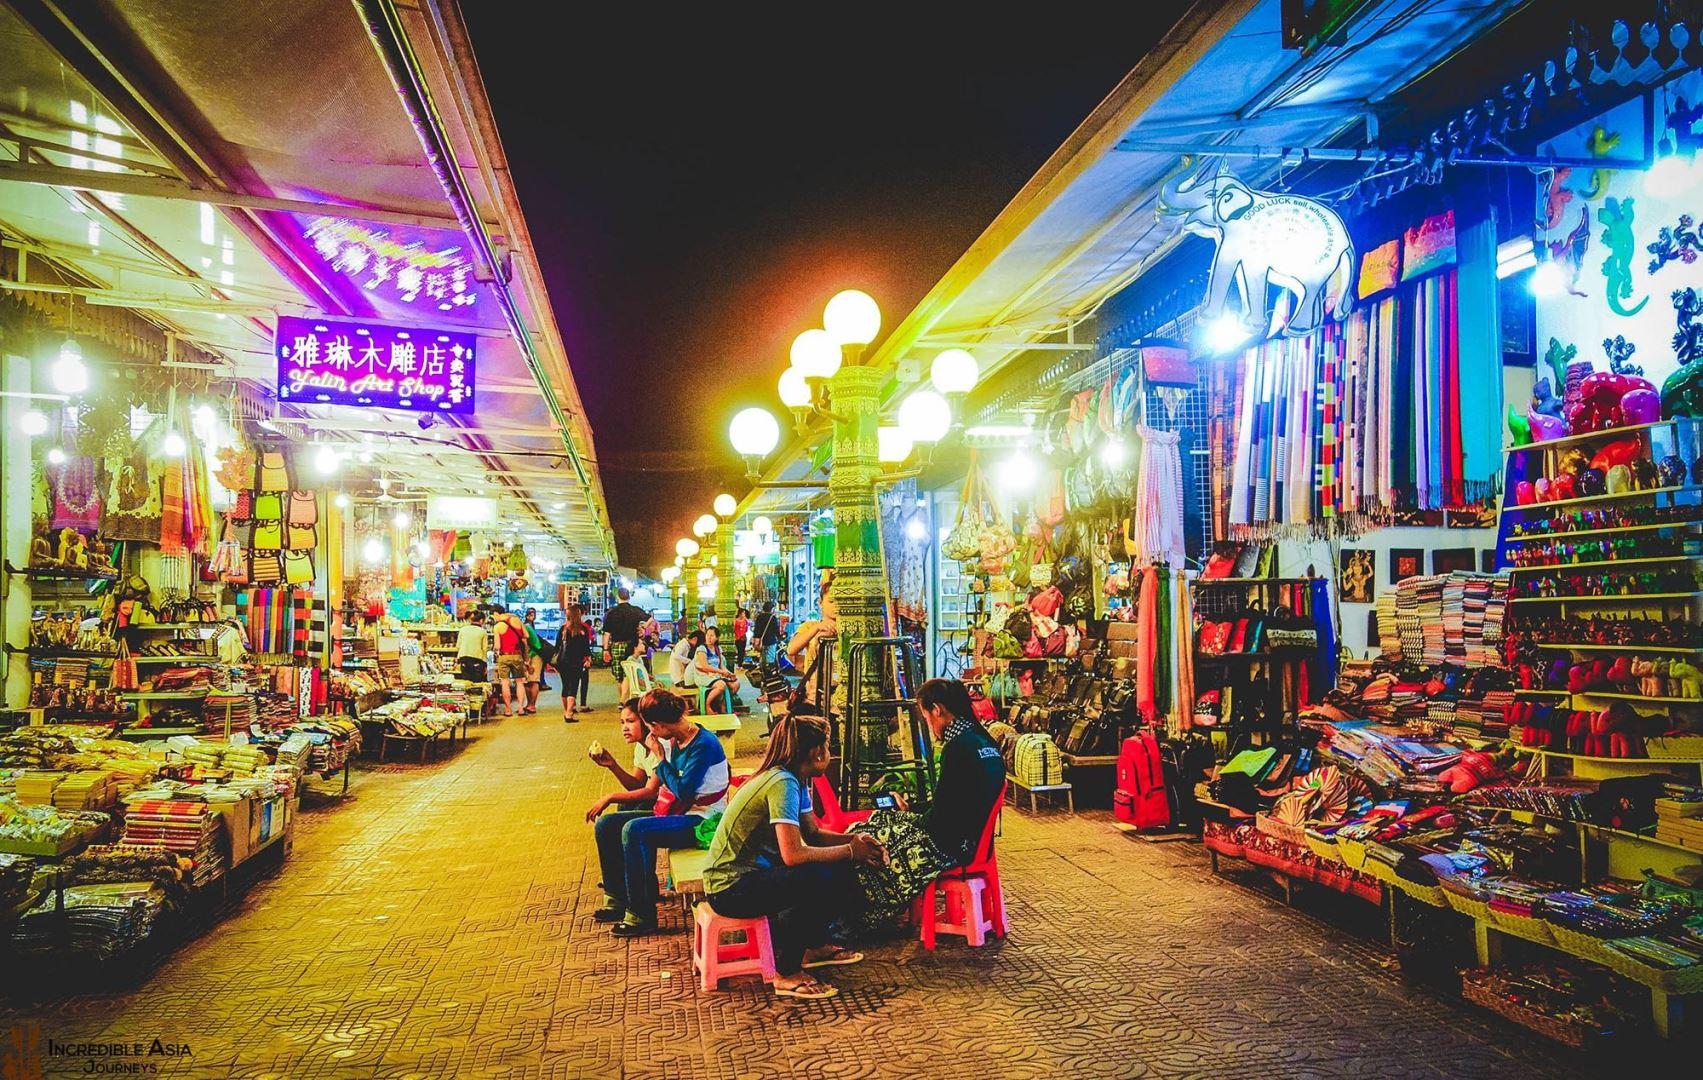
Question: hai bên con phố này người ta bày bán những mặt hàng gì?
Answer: người ta bày bán chủ yếu các loại vải, quần áo